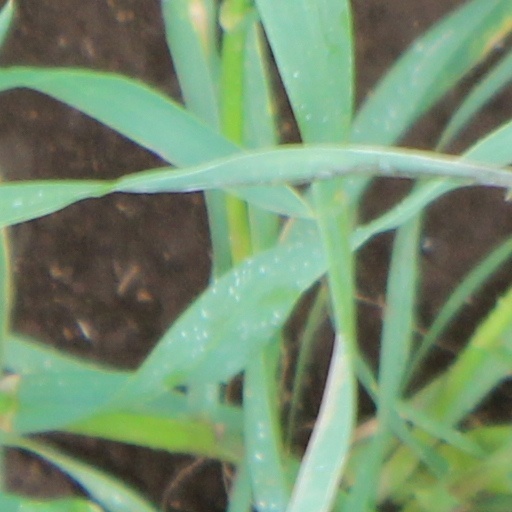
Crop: wheat